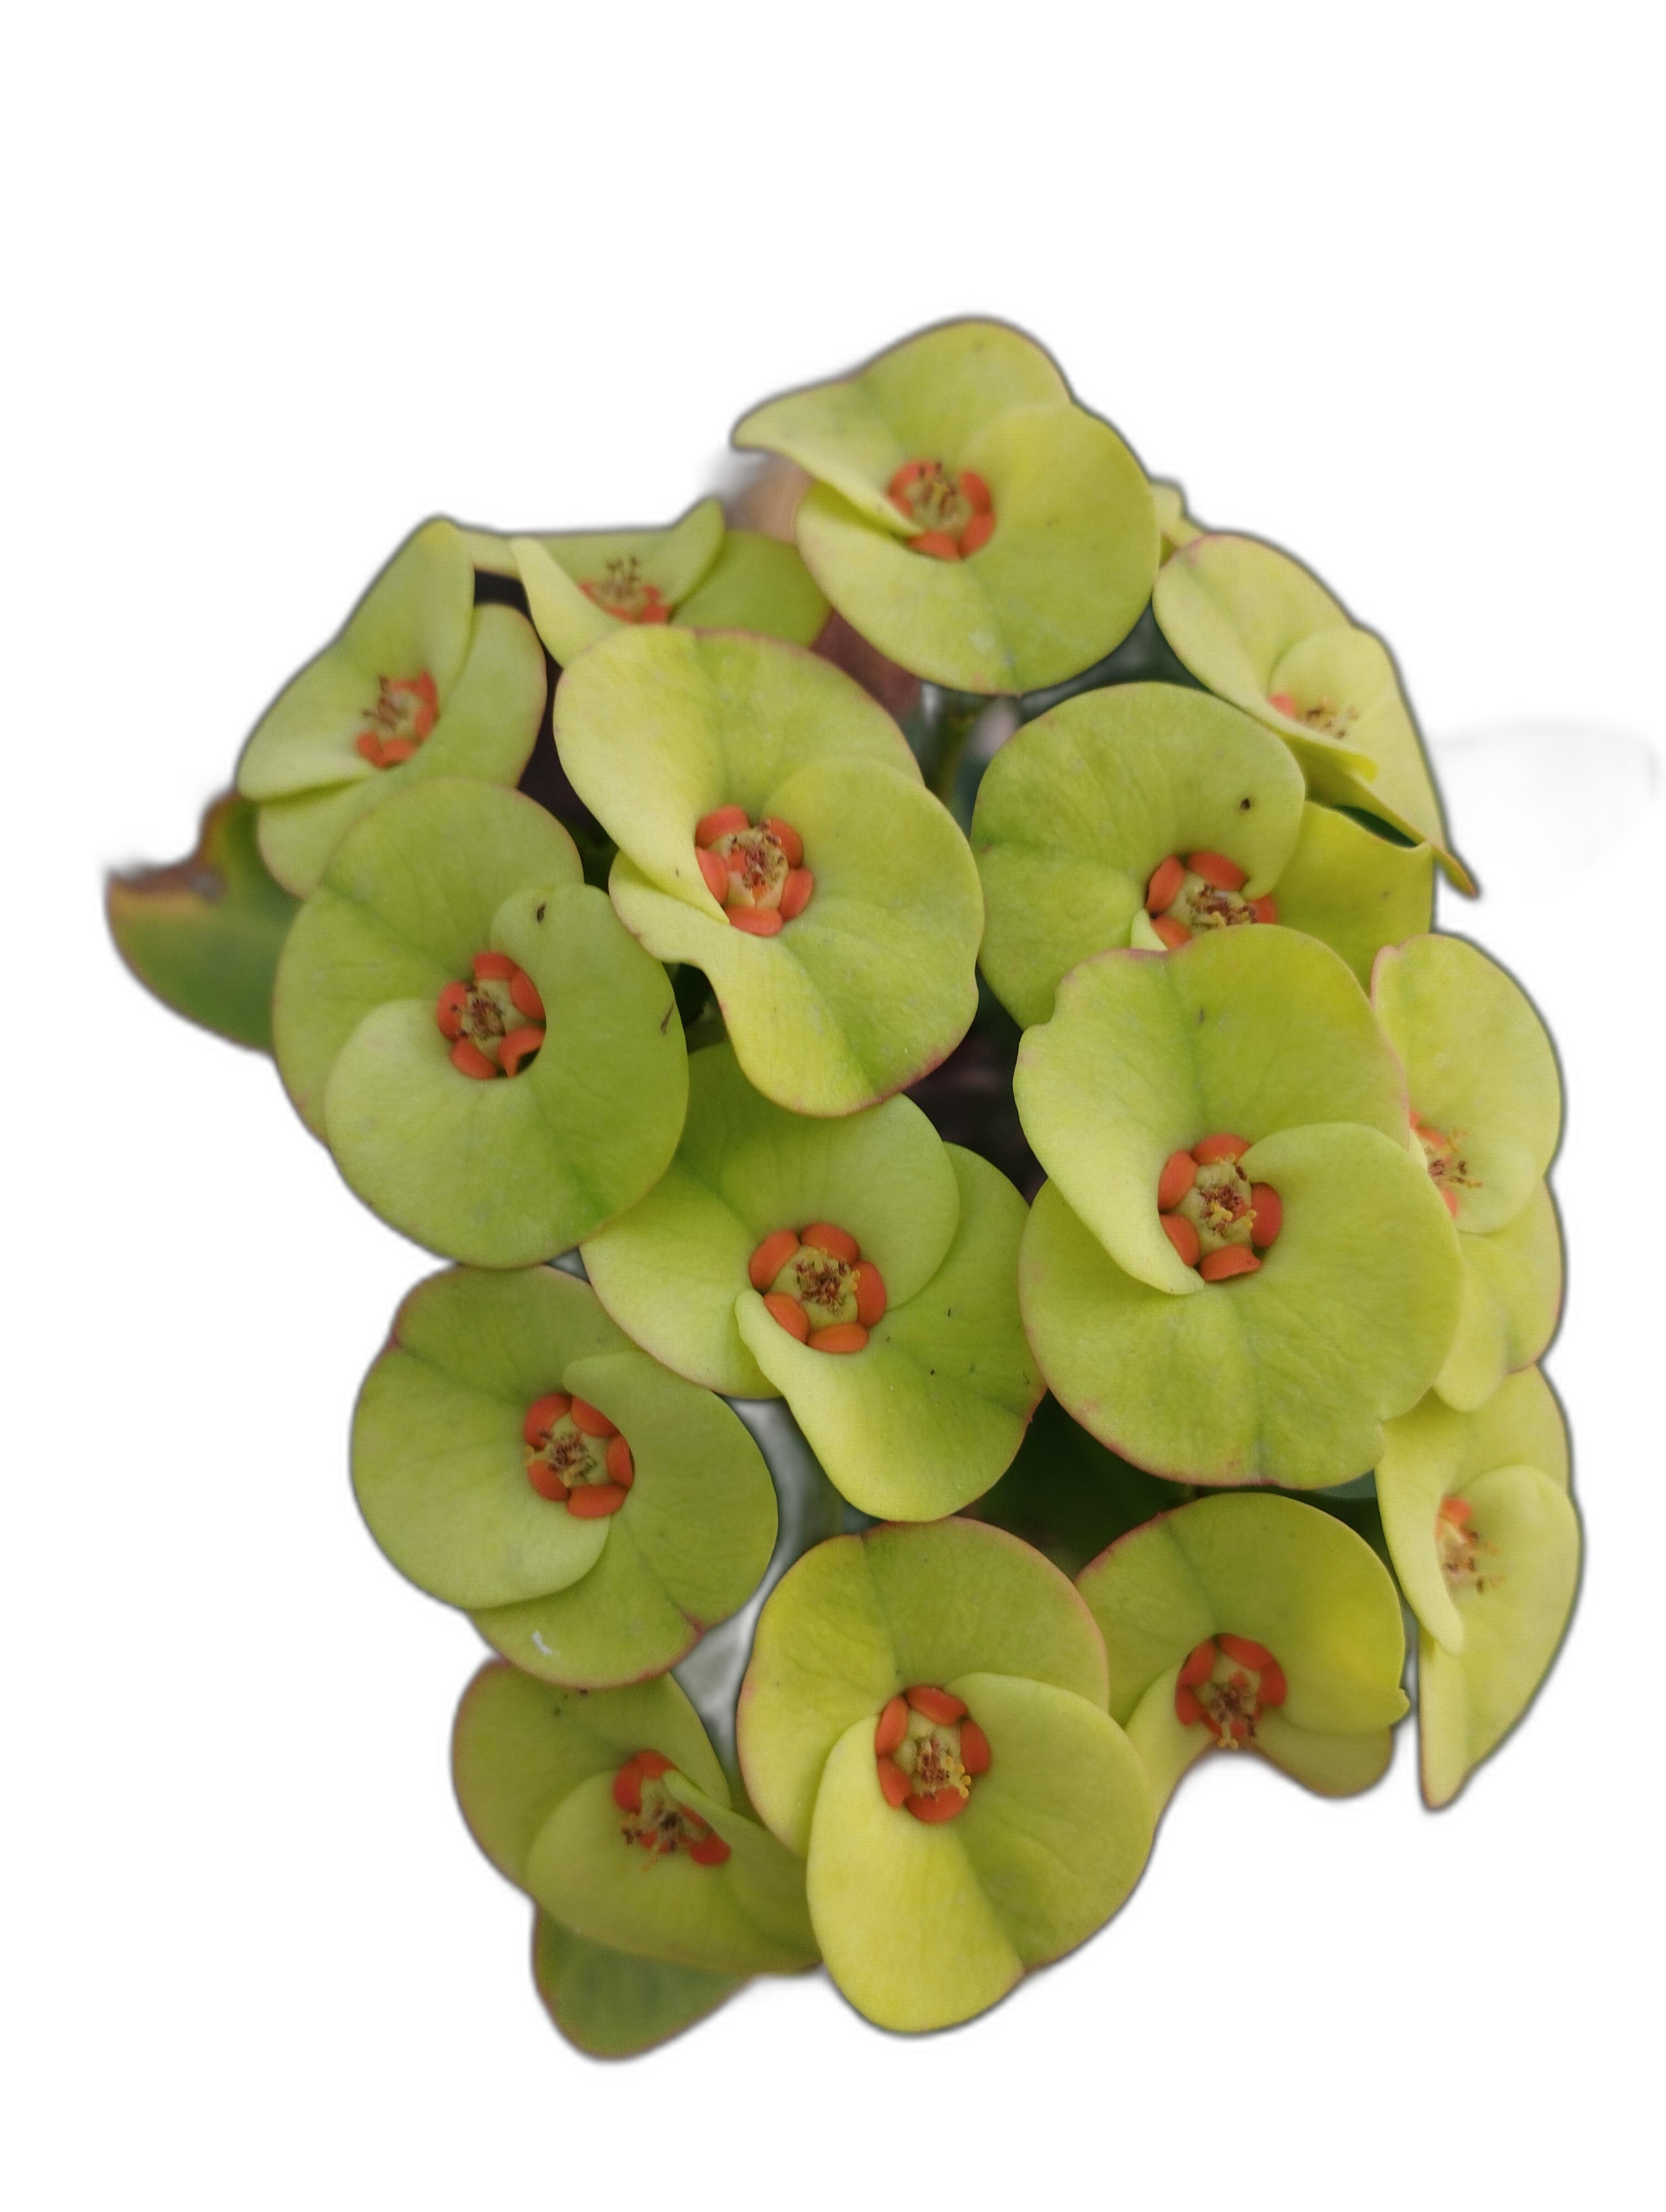
Label: Crown of thorns